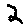
Label: 2